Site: brandenburg
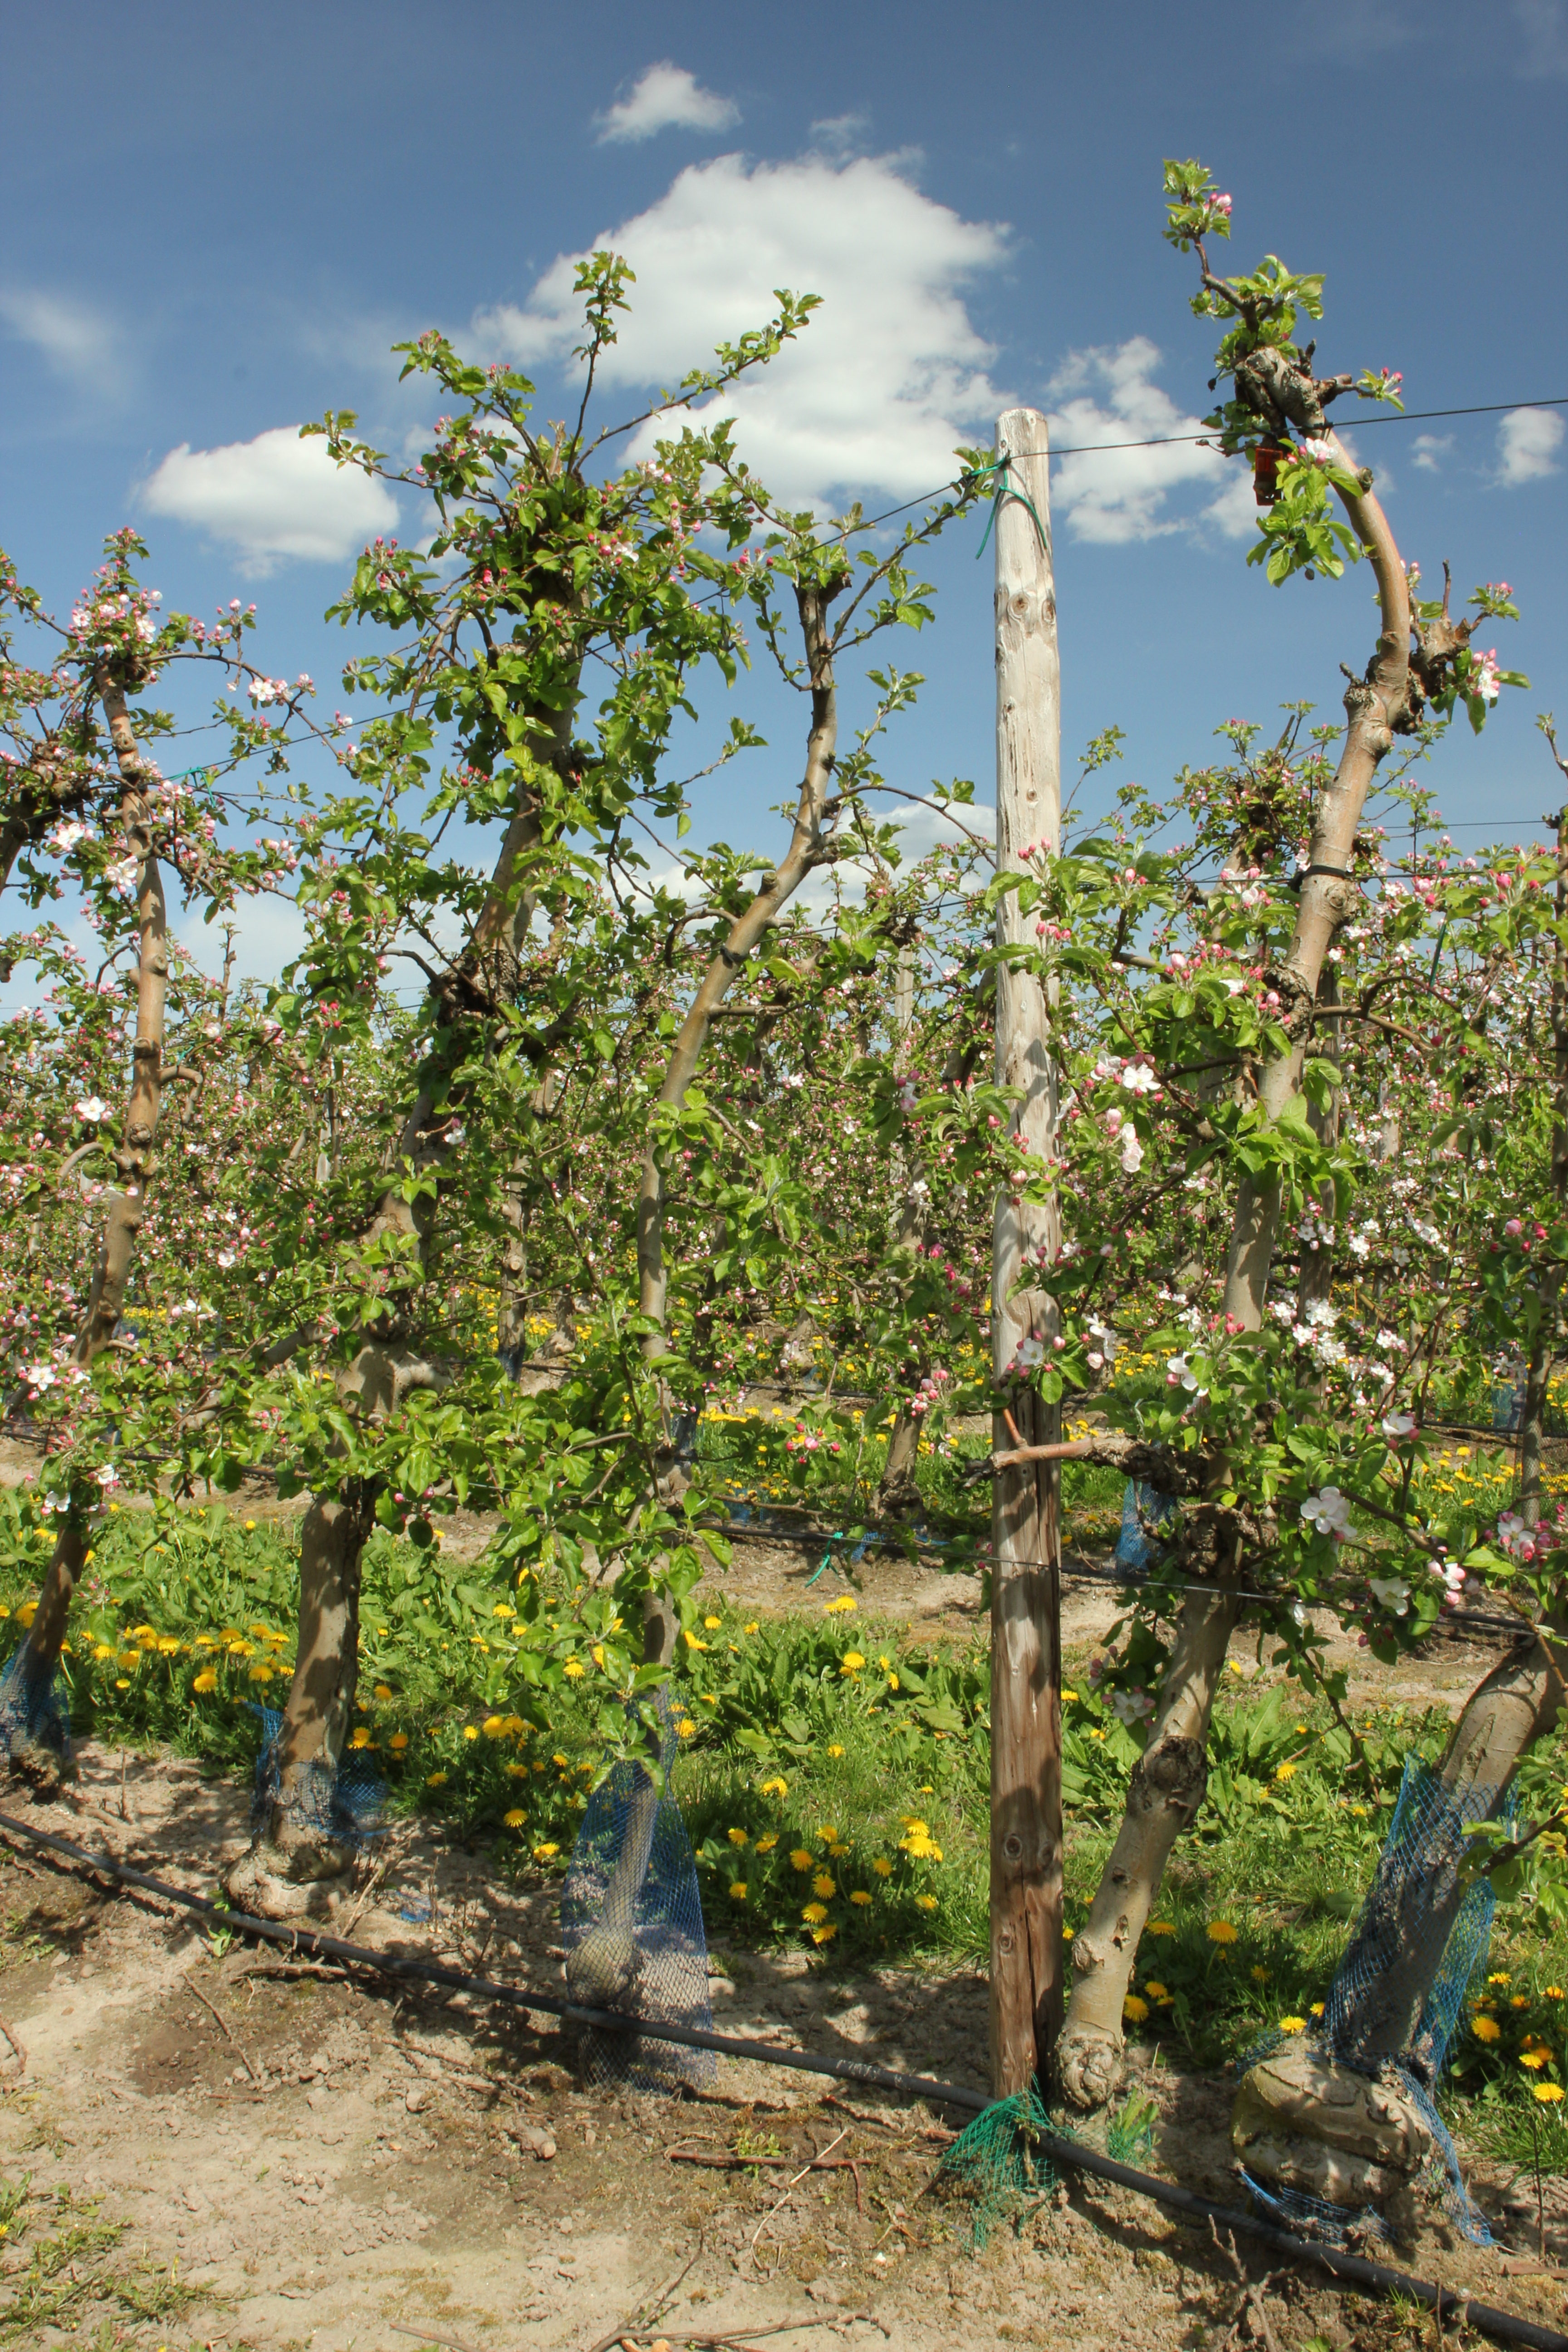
Growth stage (BBCH 57): Inflorescence emergence